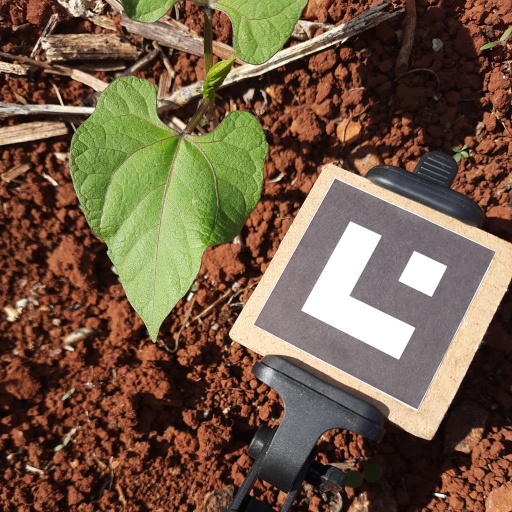
Observations: wavy surface, no eating holes, under sunlight